SS Belgenland (1914)

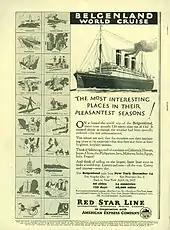
Advertisement for "Belgenland"s 1926–27 World cruise

On 14 December 1926 "Belgenland" left New York at the start of her third cruise around the World. Her passengers included the lawyer Samuel Untermyer, who had suite 27–31 stripped of its Red Star Line furniture and refurnished with furniture from his own home for the duration of the cruise.